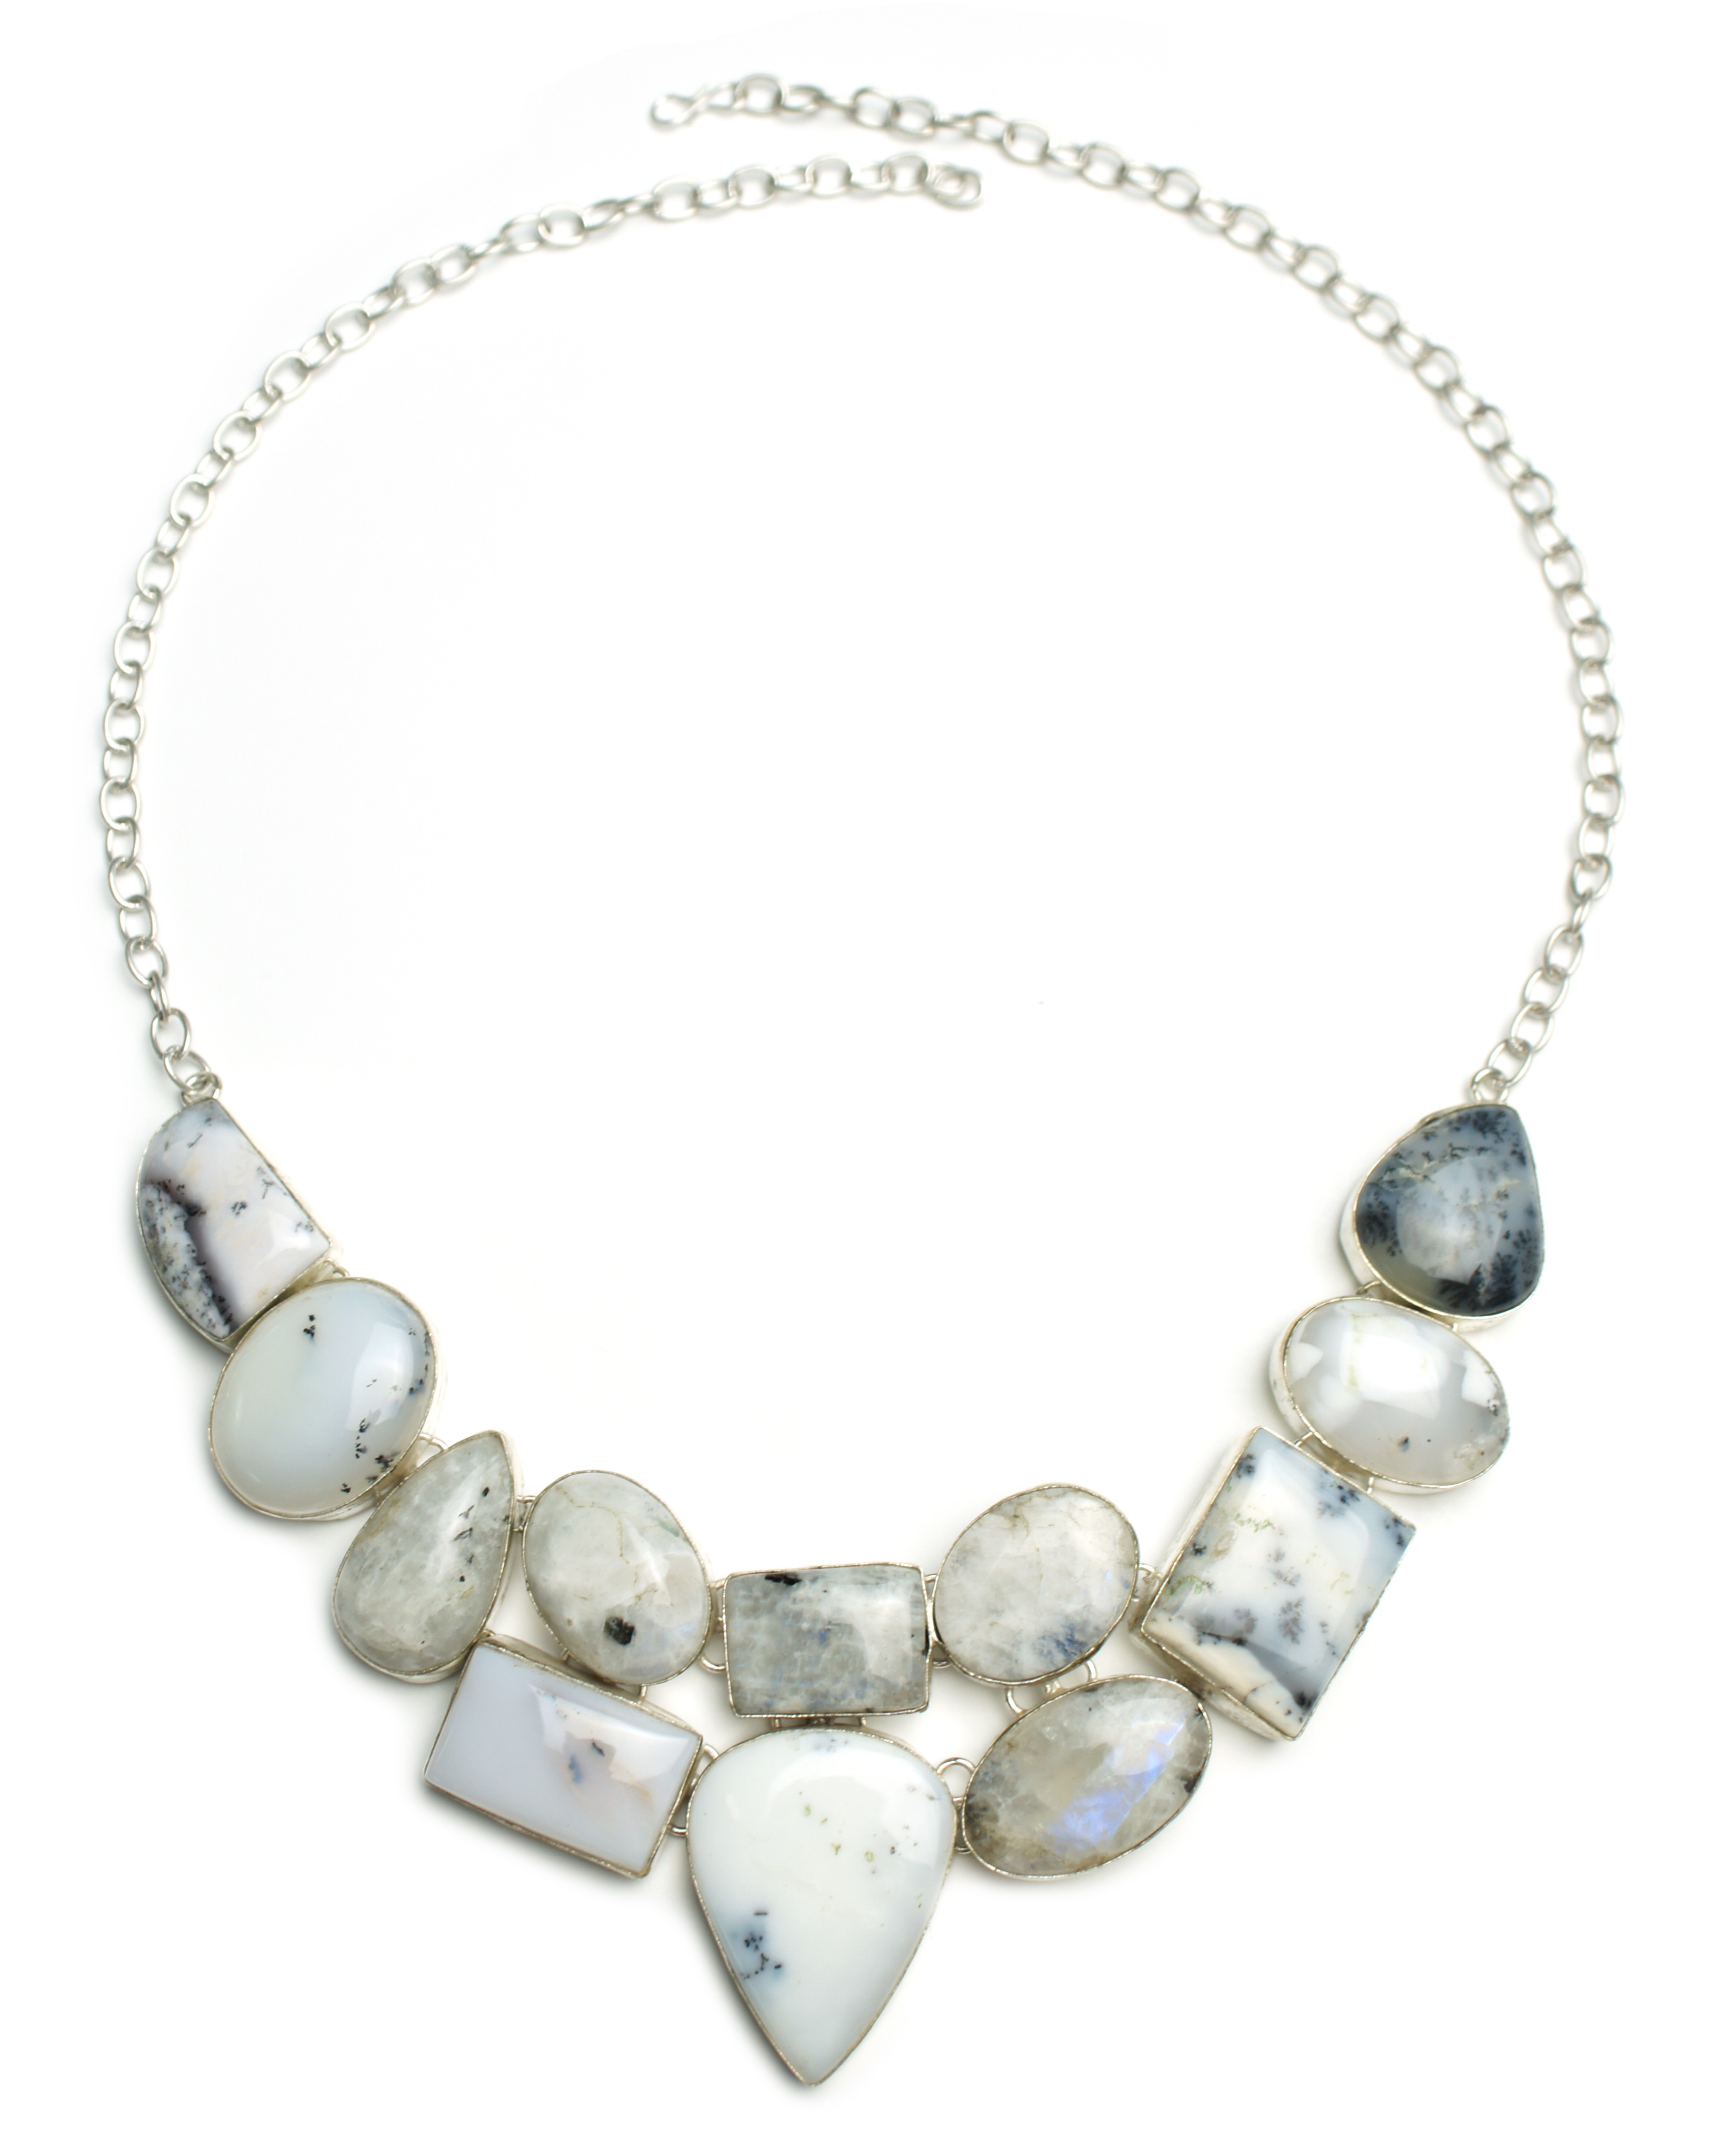
white, stone, green, bug, fashion, black, bead, jewelry, necklace, bracelet, jewellery, jewel, silver, handmade, huge, gem, rings, setting, elegance, sterling, gemstone, adornment, glamor, fancy, agate, bezel, opal, clasp, toggle, cabochon, teardrop, fashion accessory